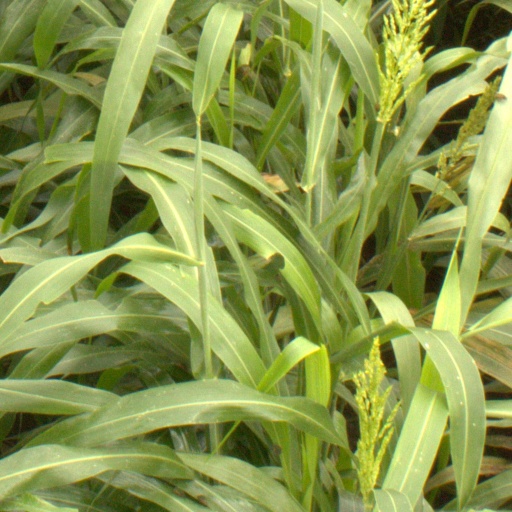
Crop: sorghum